Edward Claudius Herrick

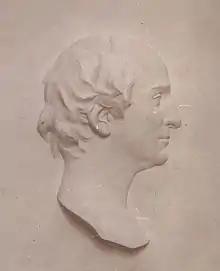
Bas relief of Herrick, created by Erastus D. Palmer

Edward Claudius Herrick (February 24, 1811 – June 11, 1862) was an American librarian and scientist. He was the first full-time librarian at Yale University.